Agios Nikolaos, Chalkidiki

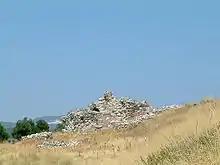
Ruins of a watchtower (possibly of Byzantine origin) at Pirgos beach, Agios Nikolaos.

The community of Agios Nikolaos, which includes the settlements of Agios Nikolaos, Vourvourou, Salonikiou Beach, and Ormos Panagias, has 1,965 residents (2021 census). Almost all inhabitants are indigenous Greeks. After the rise of tourism, some non-Greeks have settled permanently in Agios Nikolaos, for example, Germans, Dutch, and Austrians.